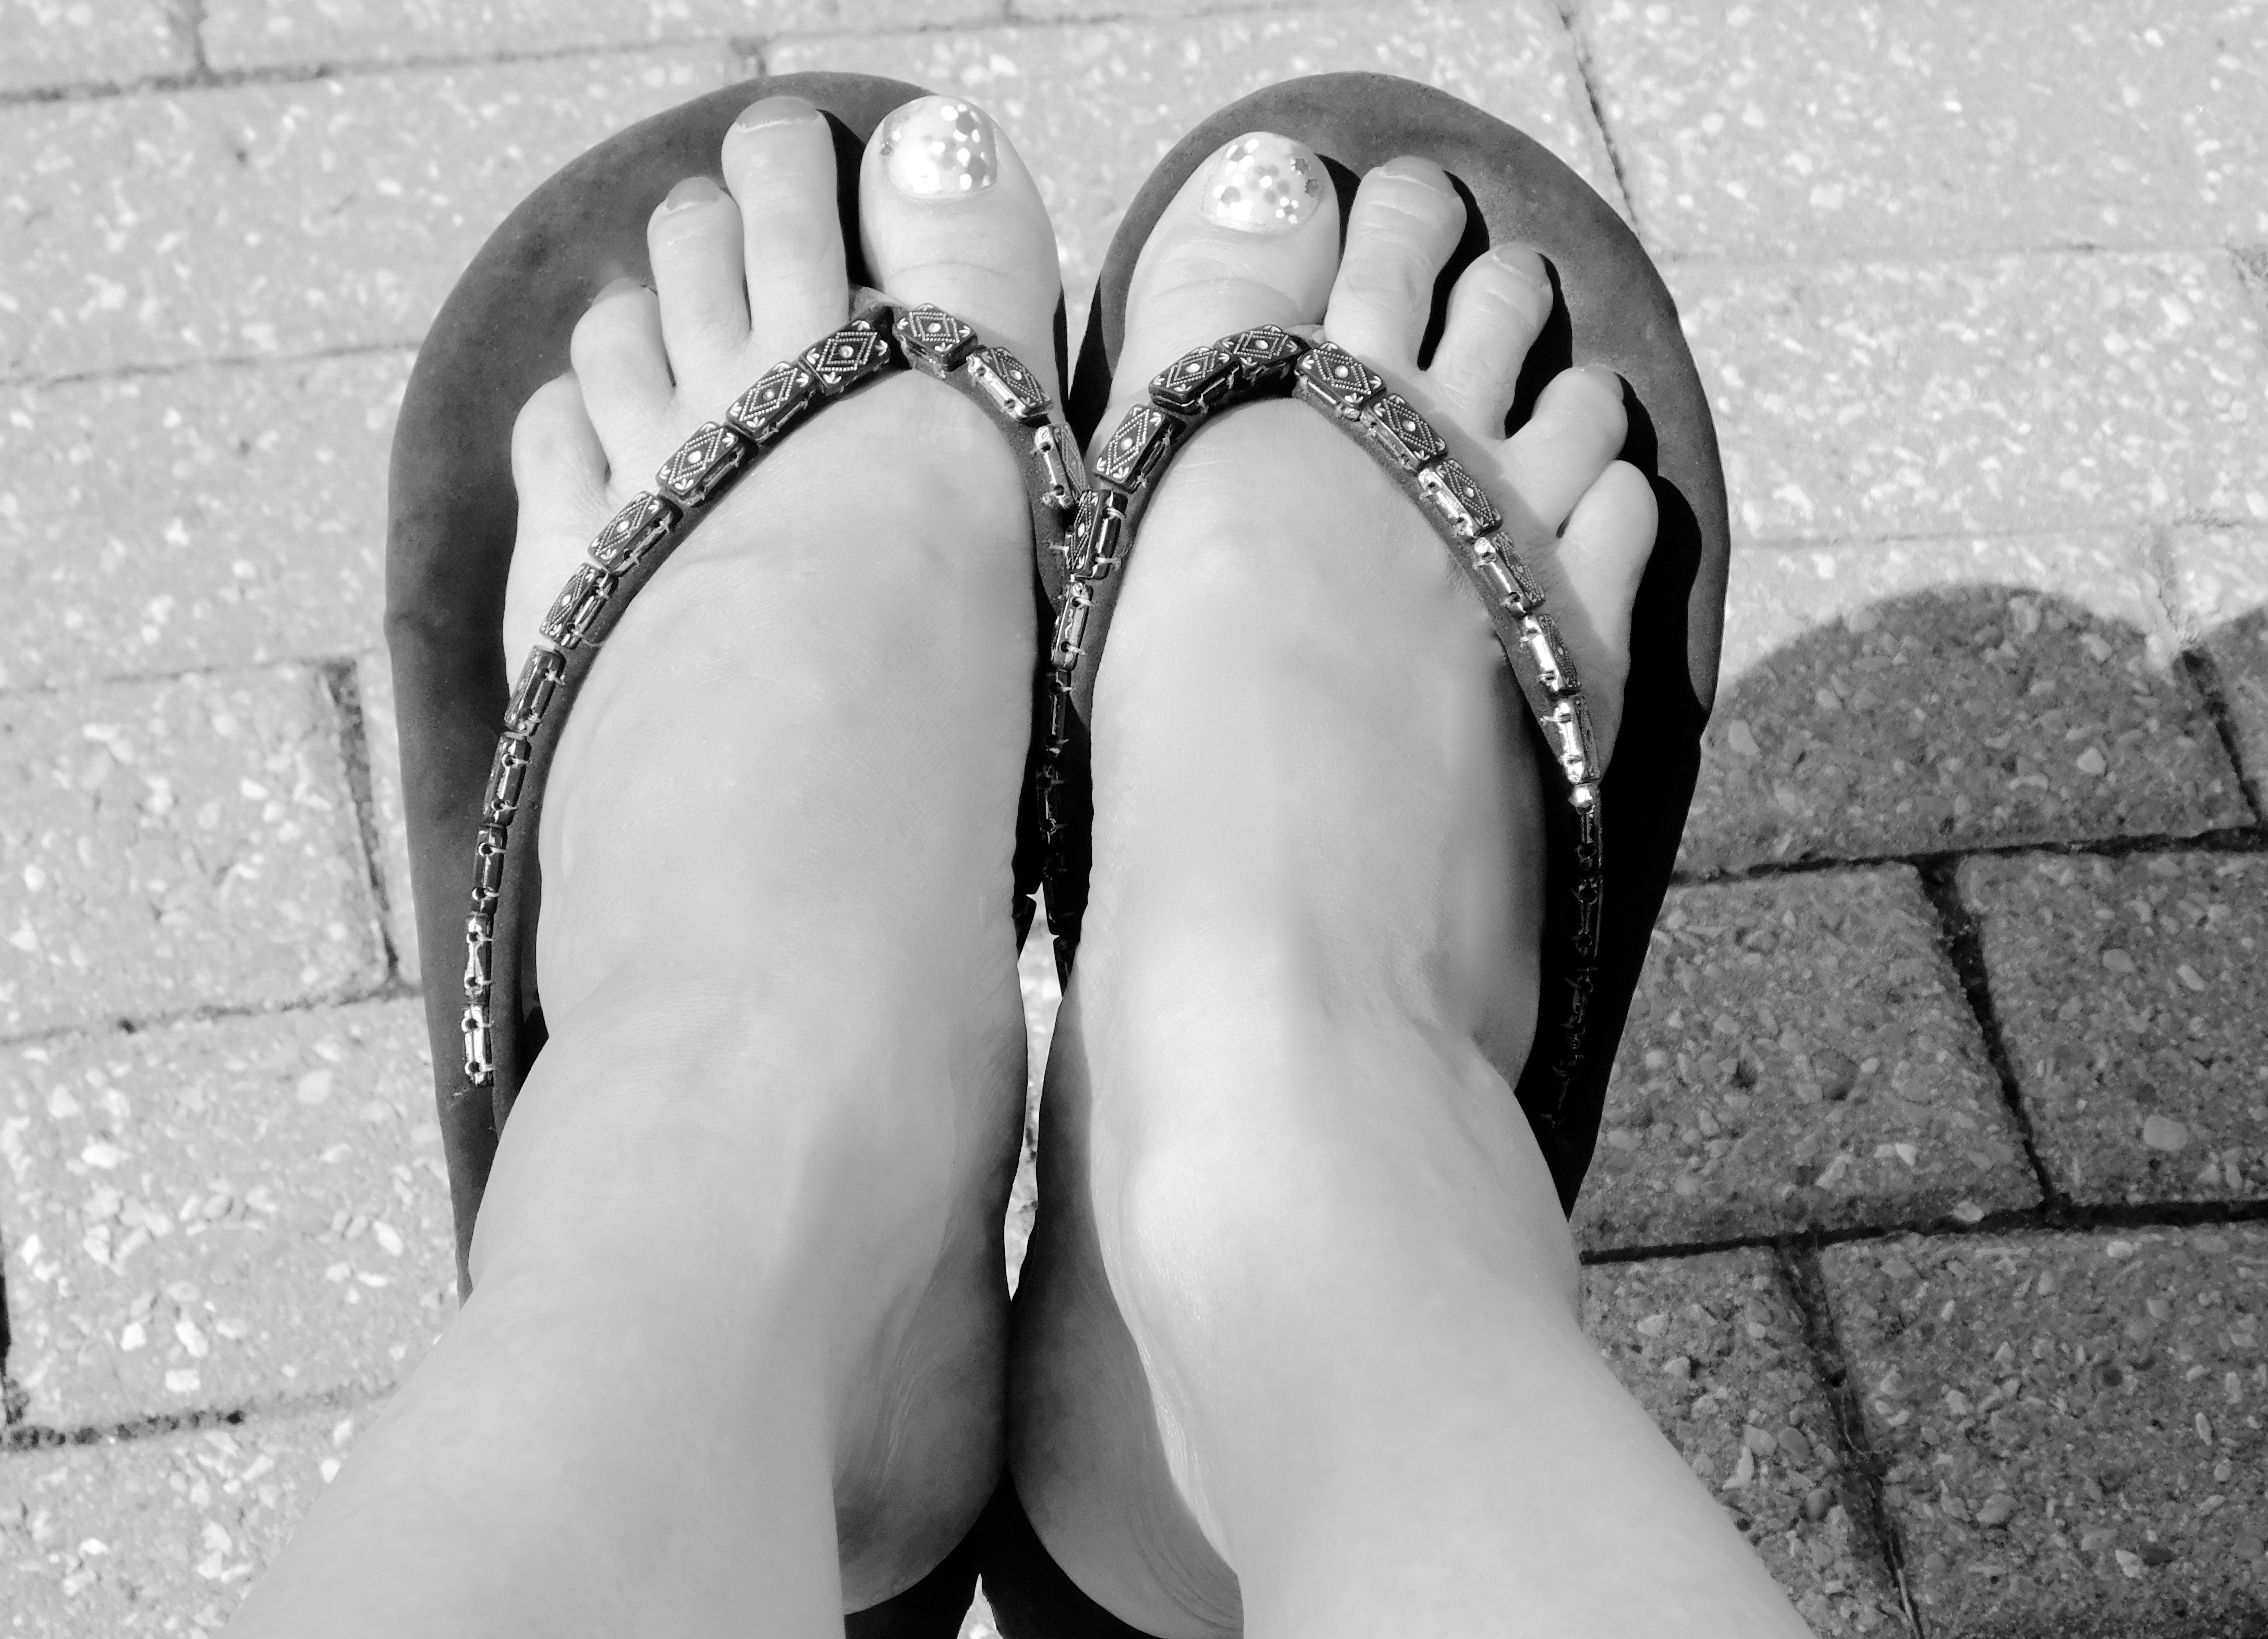
hand, shoe, black and white, white, photography, feet, leg, finger, foot, black, monochrome, mouth, close up, human body, sandals, footwear, beauty, organ, sense, monochrome photography